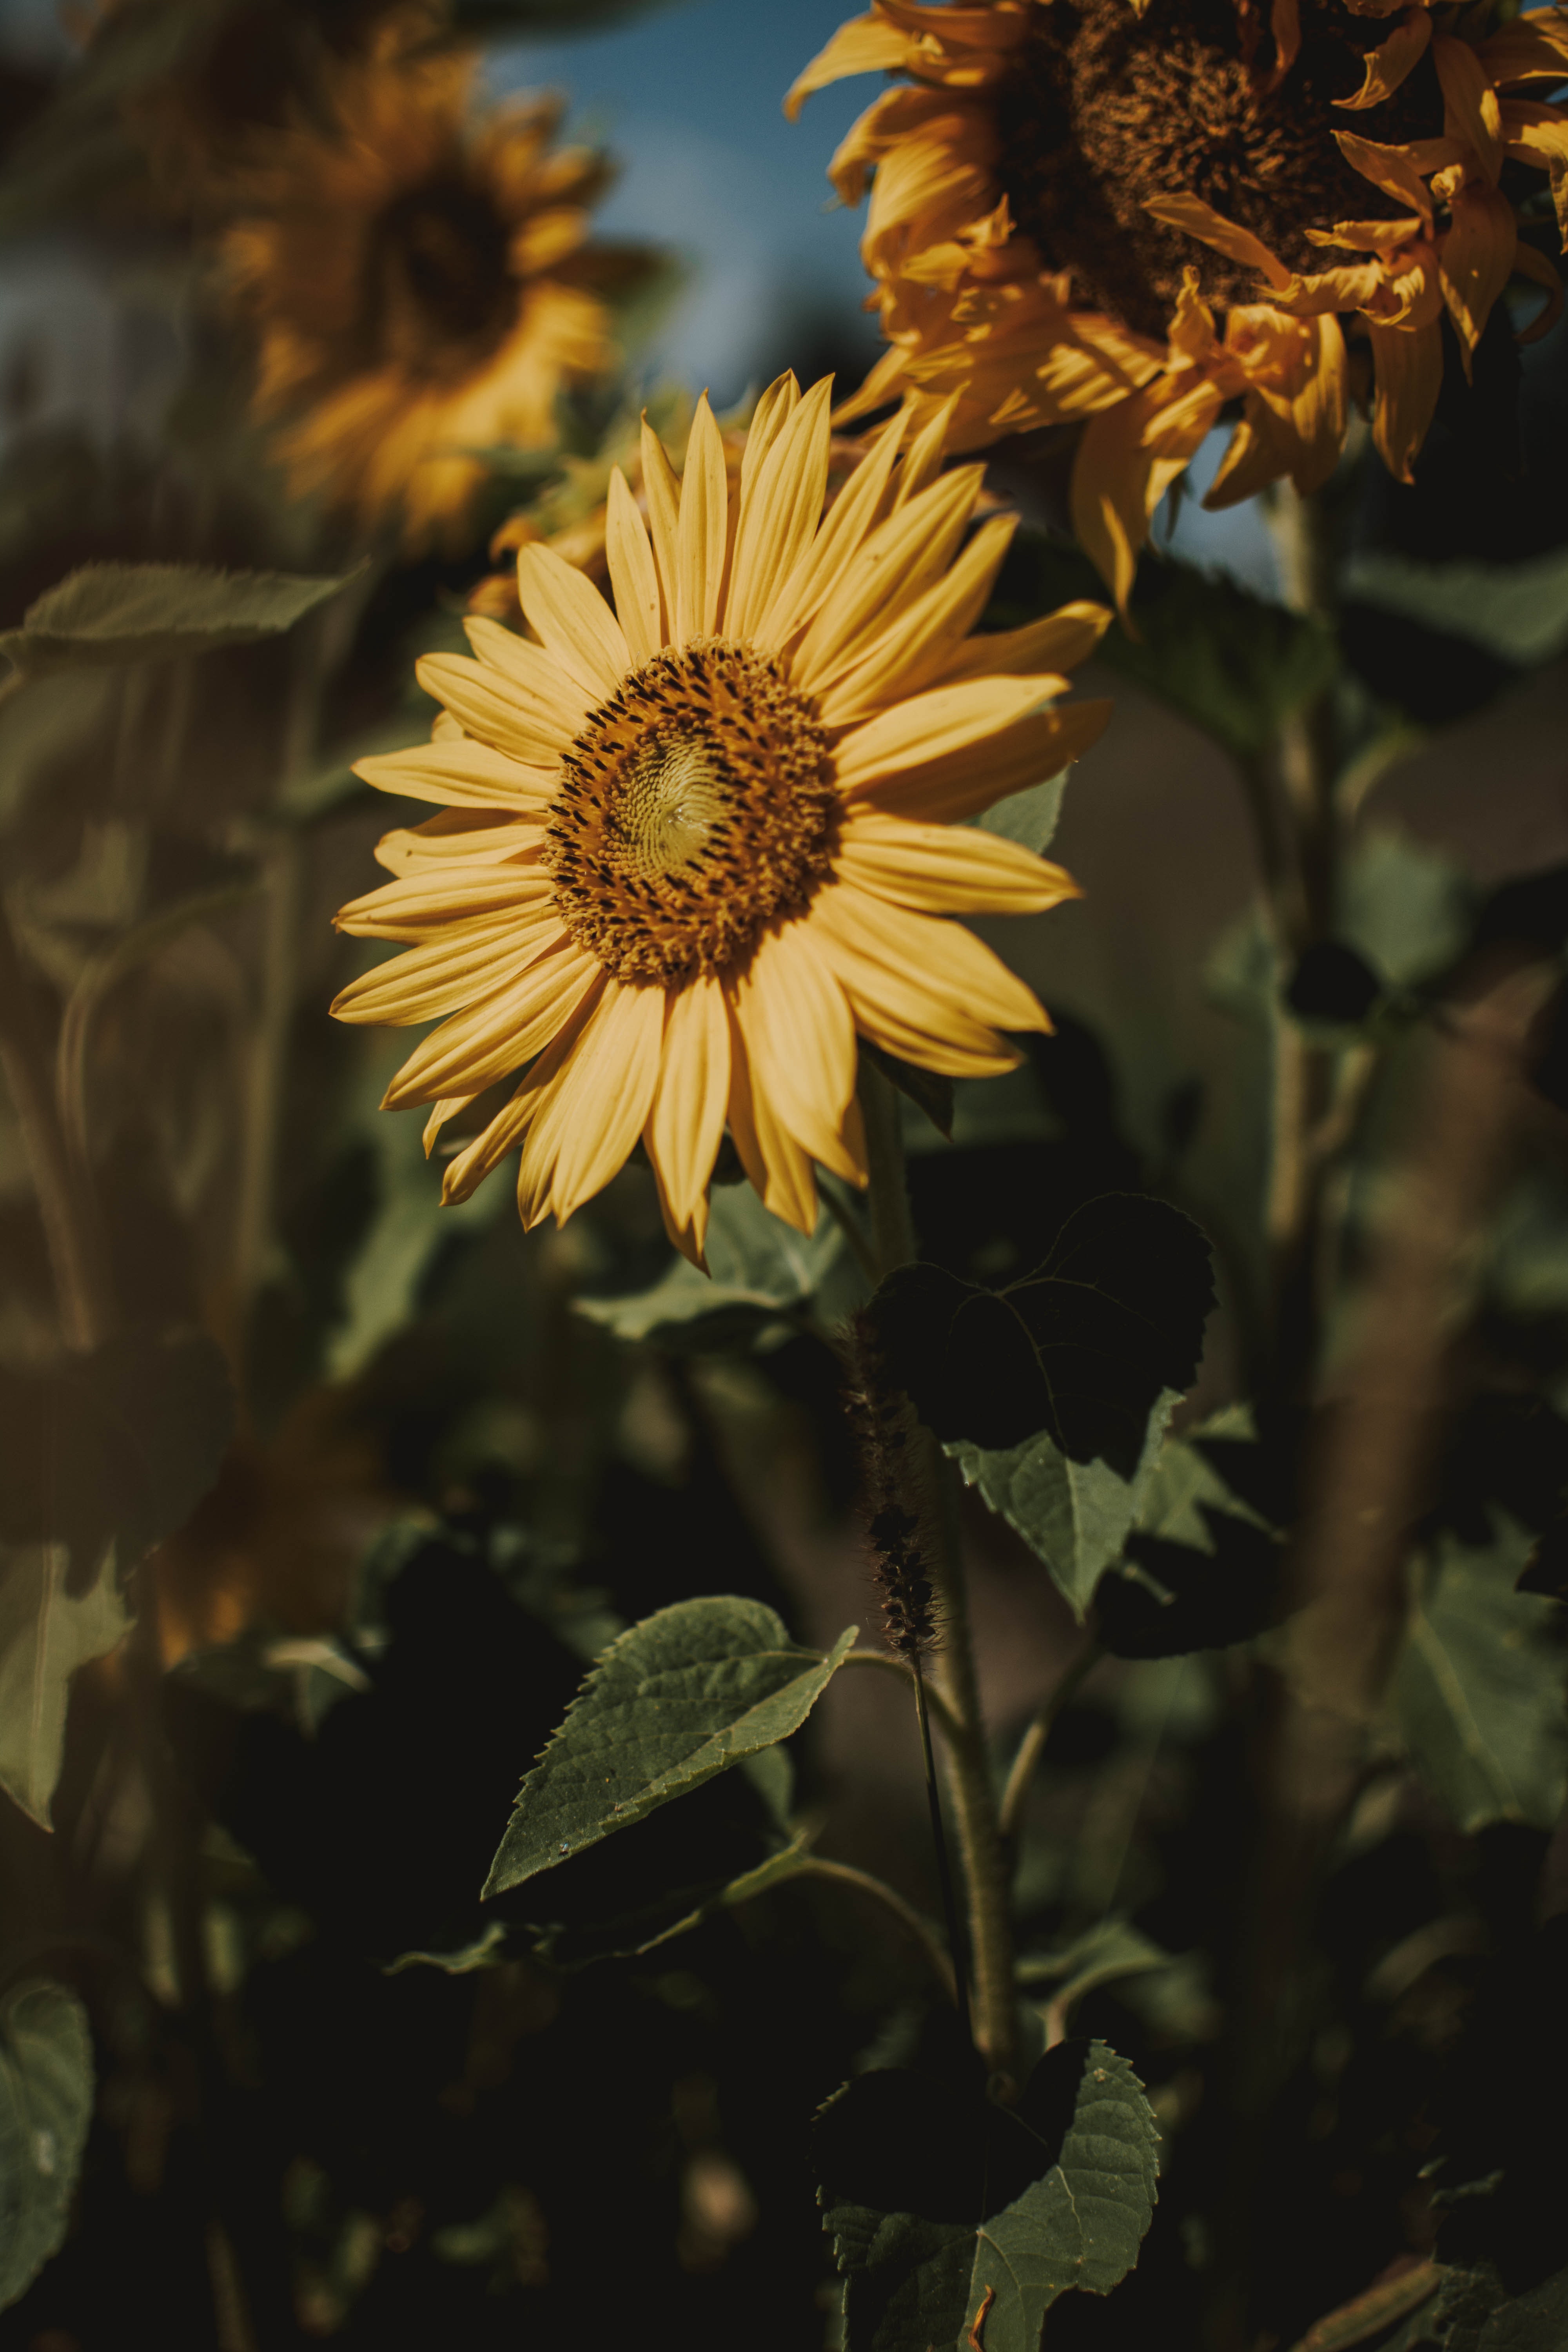
flower, yellow, sunflower, petal, plant, sky, flowering plant, botany, leaf, wildflower, pollen, sunlight, daisy family, annual plant, plant stem, Forb, still life